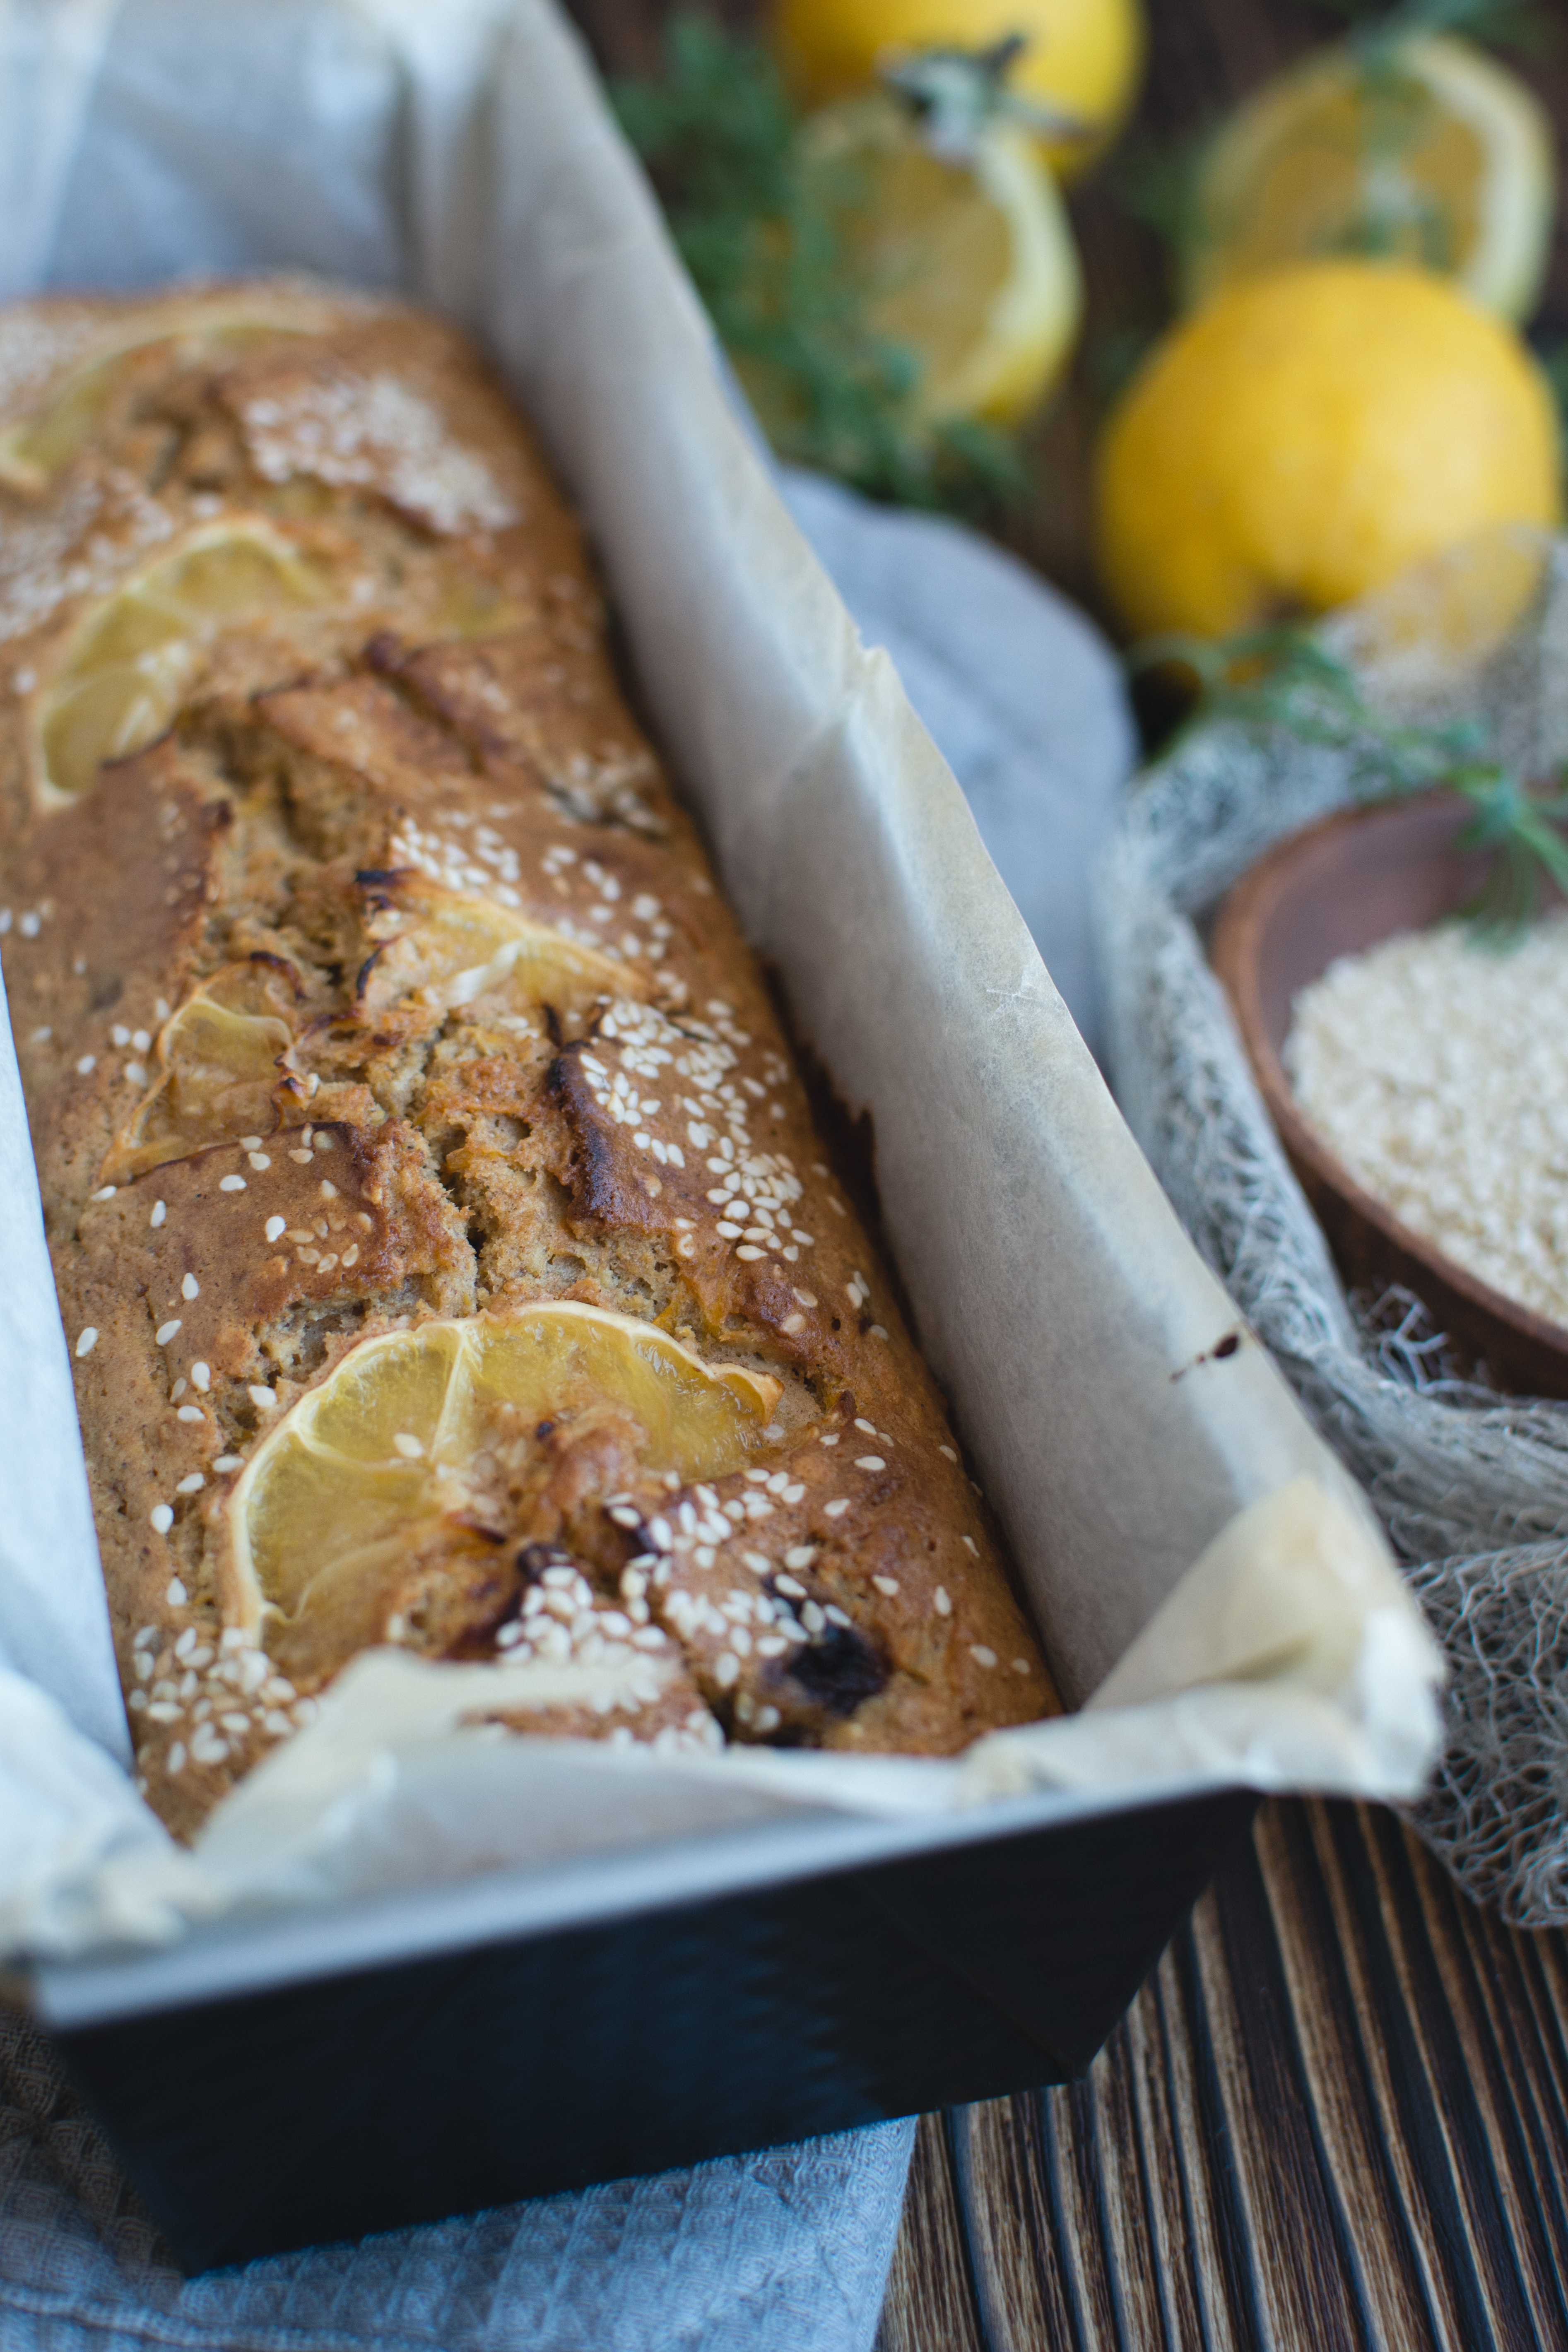
food, cuisine, dish, lemon, pumpkin bread, ingredient, lime, citrus, banana bread, produce, meyer lemon, baked goods, dessert, soda bread, fruit